William L. Uanna

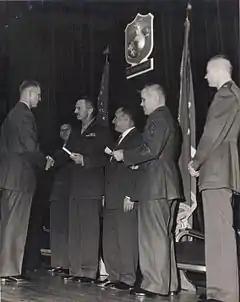
Uanna (third from right) at Marine Security Guard Graduation, c. 1958

In 1953 the State Department's physical security was split between foreign and domestic branches. Uanna reorganized these into one group called the Division of Physical Security, consisting of four branches, and took over as its new chief. He then published the Protection of Dignitaries Manual and developed the handbook used at the training school for Marine Security Guards assigned to U. S. embassies, legations and consulates overseas. As Chief of the Division, Uanna was responsible for the security of all State's personnel and facilities in the United States and abroad. He was responsible for the security for Queen Elizabeth II and Prince Philip's visit to the United States in 1957.